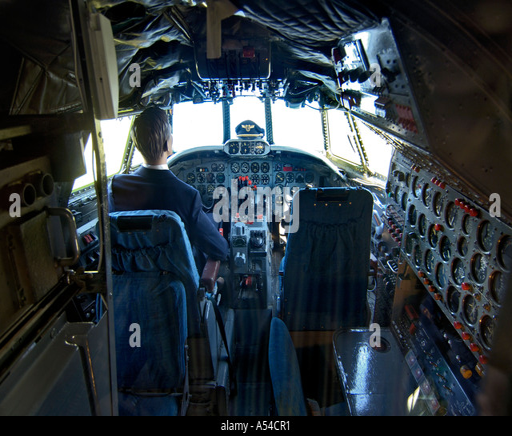
cockpit of an aeroplane , airplane